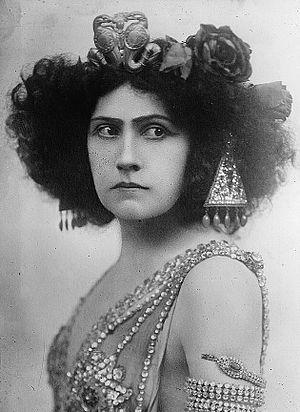
Salome, en français Salomé, est un opéra en un acte de Richard Strauss sur un livret de même compositeur, d'après la traduction allemande de Hedwig Lachmann de la pièce de théâtre Salomé d'Oscar Wilde et créé le 9 décembre 1905 au Königliches Opernhaus de Dresde.
Aino Ackté, de son vrai nom Achté fut la première chanteuse soprano d'opéra finlandaise de stature internationale et la pionnière de l'opéra finlandais.